Impact events on Jupiter

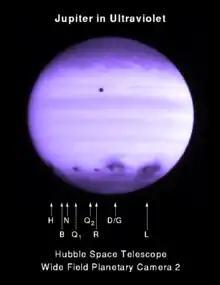
Jupiter in ultraviolet (about 2.5 hours after fragment R's impact). The black dot near the top is Io transiting Jupiter.

On July 16, 1994, the first of a series of fragments of the comet Shoemaker–Levy 9, which had broken up two years earlier, impacted Jupiter's atmosphere. The impacts had been predicted well in advance and were therefore observed by terrestrial telescopes and several space observatories, including the Hubble Space Telescope, the ROSAT X-ray-observing satellite, the W. M. Keck Observatory, and the "Galileo" spacecraft, which was then en route to Jupiter with a scheduled arrival in 1995. Although the impacts took place on the side of Jupiter hidden from Earth, "Galileo", then at a distance of from the planet, was able to see the impacts as they occurred. Jupiter's rapid rotation brought the impact sites into view for terrestrial observers a few minutes after the collisions.